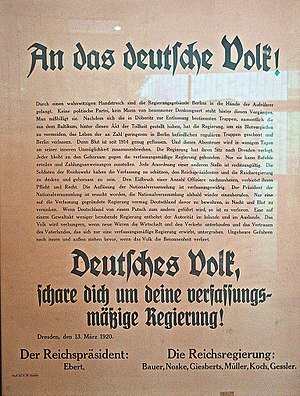
Kappkuppet / Generalstrejke
Plakat med opfordring fra den tyske regering til at tage afstand fra kuppet.
Kappkuppet eller Kapp-Lüttwitz kuppet var et forsøg på statskup, der fandt sted i Tyskland fra den 13. til 18. marts 1920. Kupforsøget var monarkistisk; det var et forsøg på at styrte Weimarrepublikken og på denne måde tilbageføre de politiske, økonomiske og sociale forandringer, der var blevet gennemført som følge af novemberrevolutionen. Kuppet havde støtte fra konservative kredse og dele af Tysklands hær Vorläufige Reichswehr og havde sit udspring dels i begivenhederne under Novemberrevolutionen, dels i Versaillestraktatens krav om nedrustning i Tyskland.